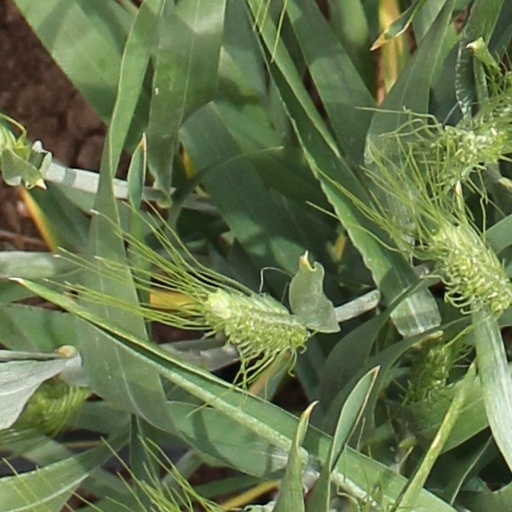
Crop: wheat